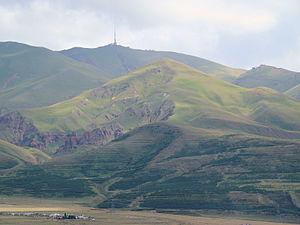
Palandöken est une station de sports d'hiver située dans le district de Palandöken en Turquie.
Palandöken est un district de la province d'Erzurum en Turquie.